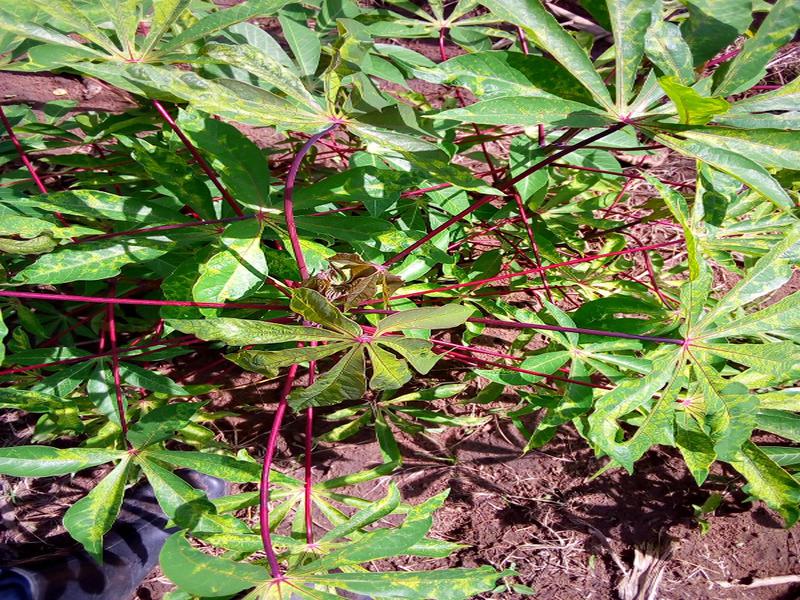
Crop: cassava
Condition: mosaic_disease